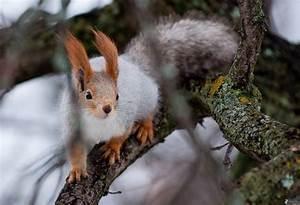
squirrel